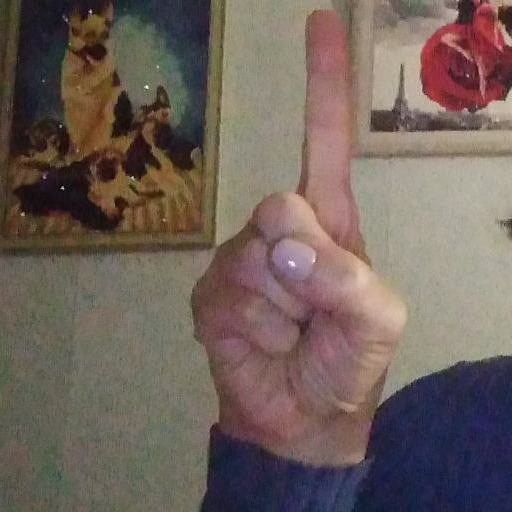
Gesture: one